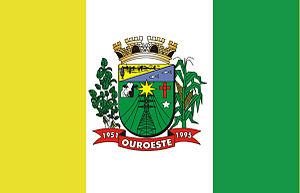
Ouroeste est une municipalité brésilienne de l'État de São Paulo et la Microrégion de Fernandópolis.